Proposed Melbourne tram extensions

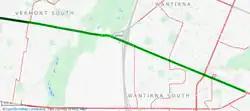
Map of a proposed route 75 extension to Knox City Council Precinct.

In the lead up to the 2014 state election, the Greens proposed extending route 75 from its current terminus outside Vermont South Shopping Centre for a length of 6.8 km down Burwood Highway passing Westfield Knox City Shopping Centre and ending near a Knox City Council precinct. The Eastern Transport Coalition, an advocacy group representing seven local councils in Melbourne's East, has called for this extension.